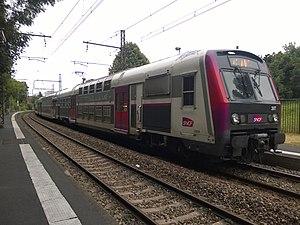
Gare du Petit Vaux, Épinay-sur-Orge (département de l'Essonne, France). Z 5600 Evolys pour Versailles-Chantiers via Massy.
La gare de Petit Vaux est une gare ferroviaire française de la ligne de la grande ceinture de Paris, située sur le territoire de la commune d'Épinay-sur-Orge, dans le département de l'Essonne en région Île-de-France.
Les Z 5600 constituent une série de rames automotrices monocourant 1,5 kV à deux niveaux de la SNCF. Elle circulent exclusivement sur le réseau Transilien.